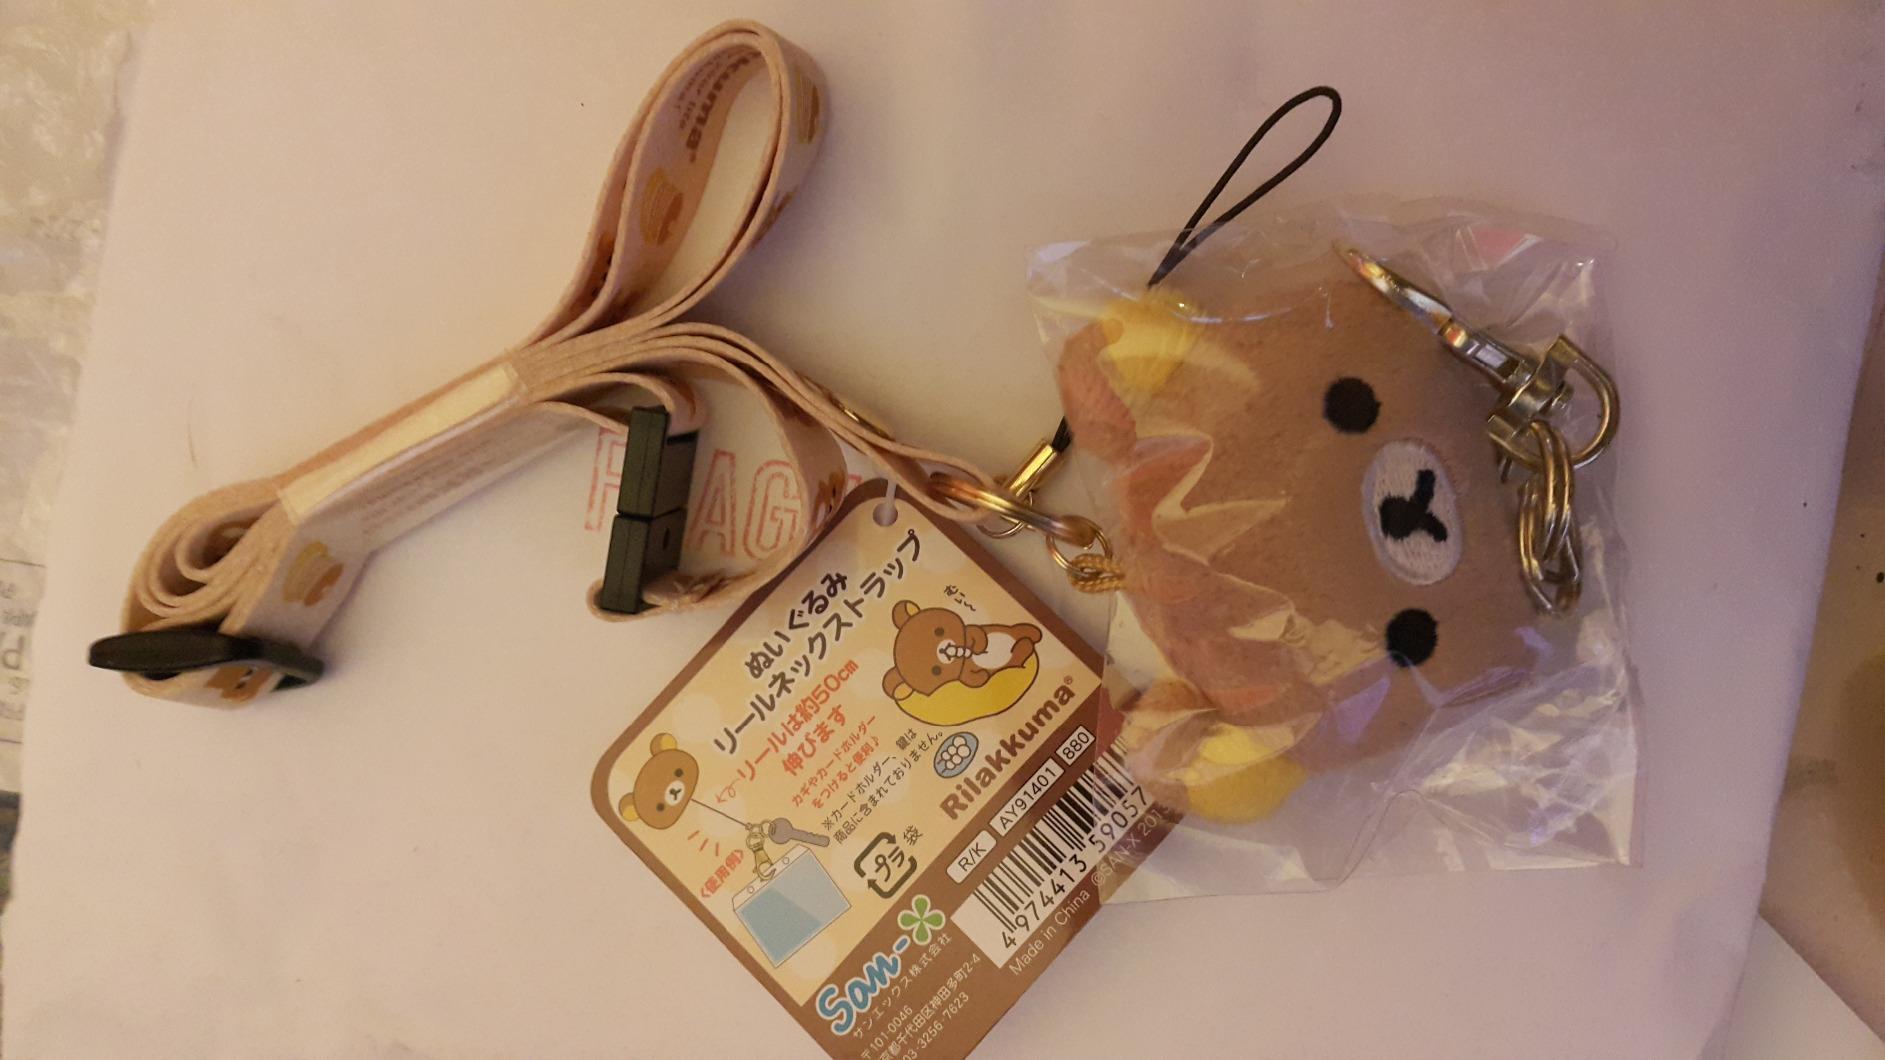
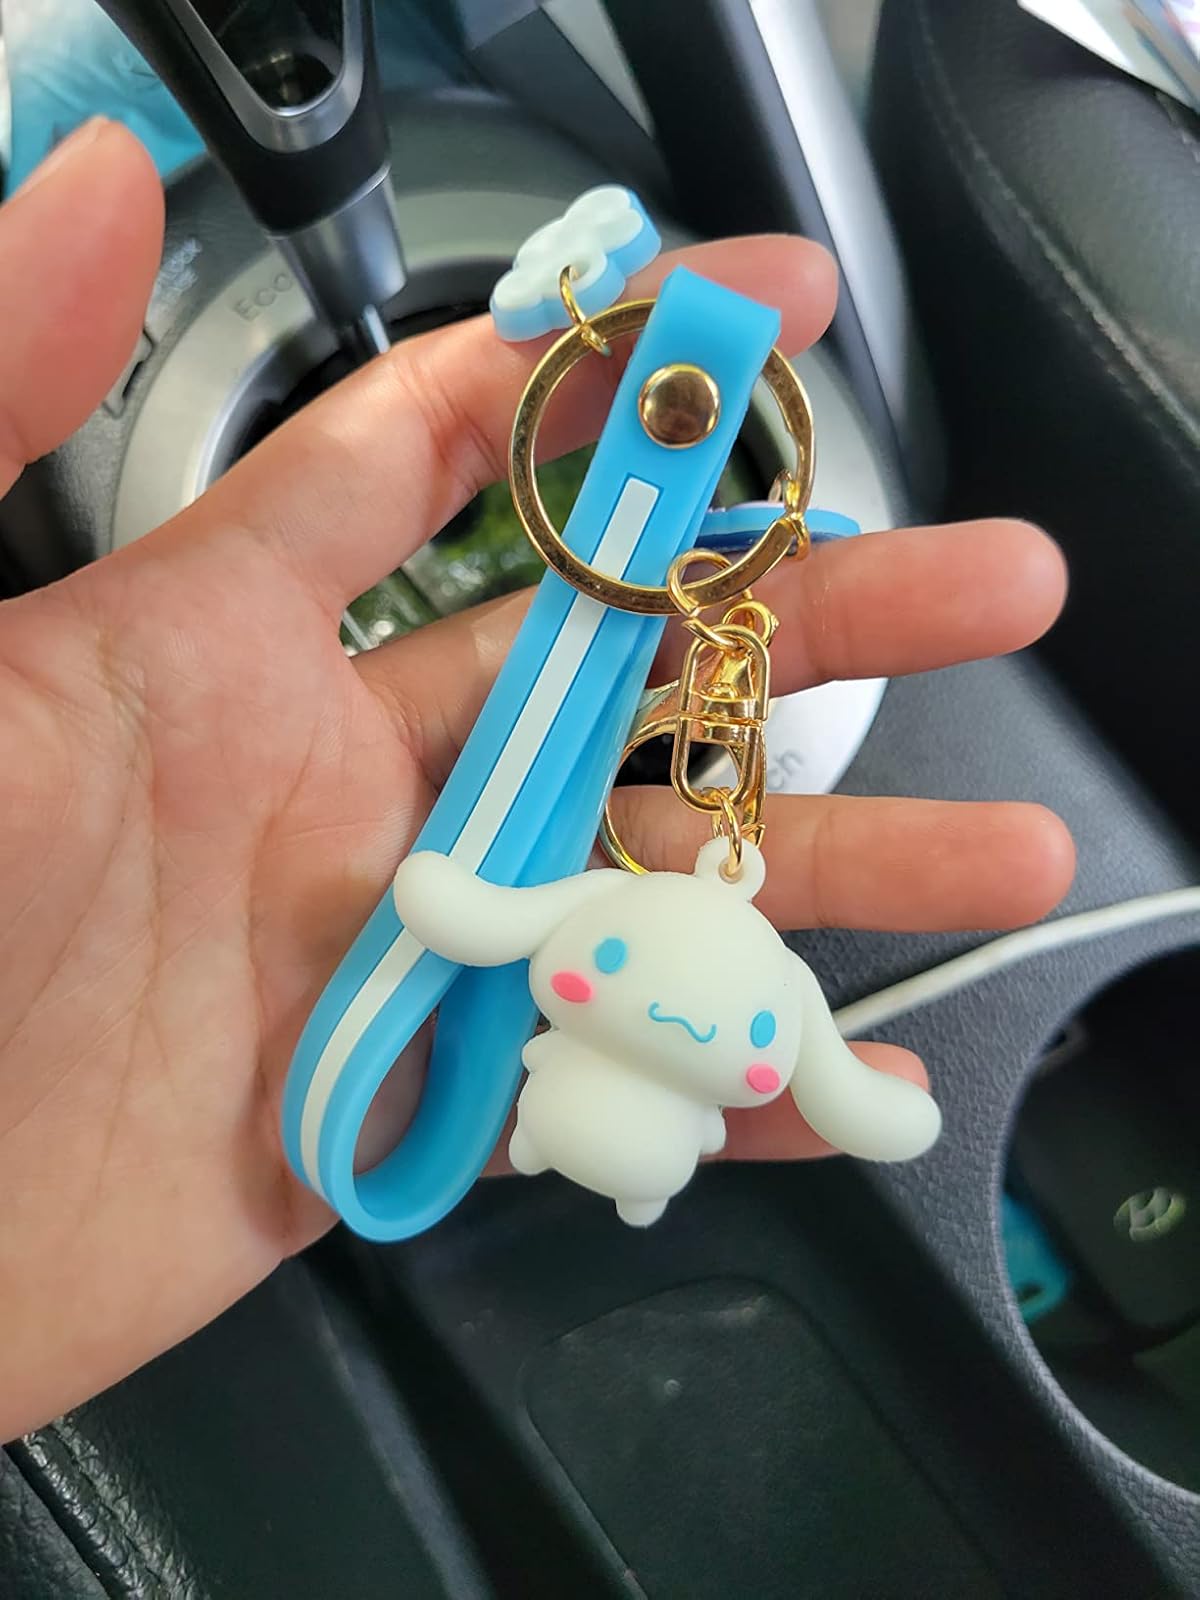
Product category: accessories_keychain
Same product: no